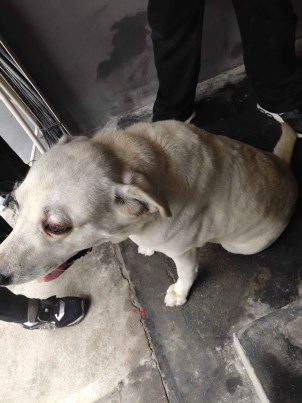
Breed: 3580-n000122-Labrador_retriever